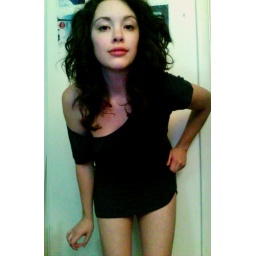
Staring at the bathroom mirror in A strangers apartment